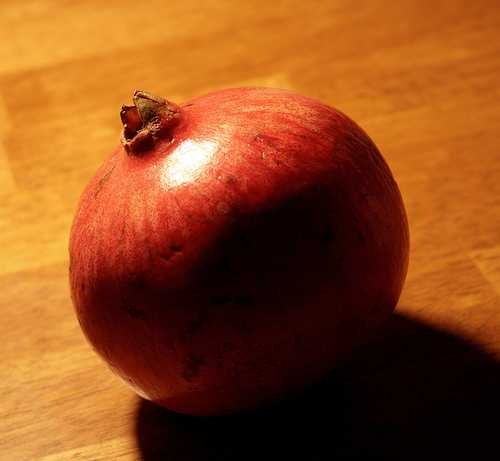
Label: Pomegranate